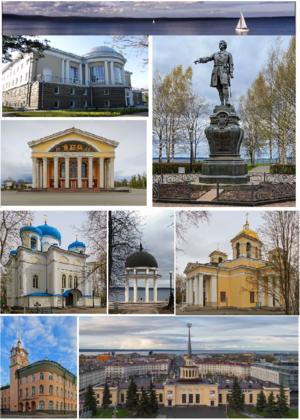
Petrozavodsk est une ville de Russie et la capitale de la république de Carélie. Sa population s'élève à 268 946 habitants en 2013.